Chromostereopsis

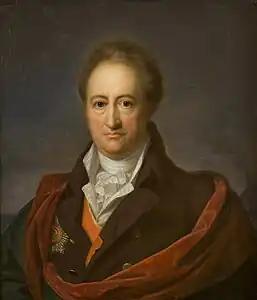
Red–blue contrast was used in a portrait of Goethe

It is commonly found in stained-glass; historically artists have been aware of this effect, using it to generate advancing or receding perspectives within the images.